Cielito Lindo (film)

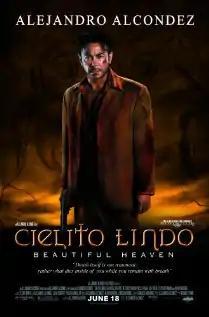
Theatrical release poster

Cielito Lindo is a 2010 drama–thriller film produced, written and directed by Alejandro Alcondez. He wrote it especially for himself where he himself plays the starring role of Pablo Pastor in the film. It was released by his production and distribution company Alejandro Alcondez Pictures.